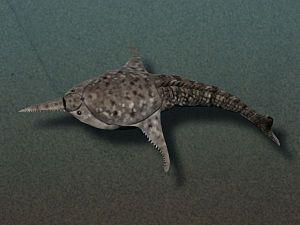
Doryaspis est un genre éteint de poisson primitif sans mâchoire ayant vécu durant le Dévonien inférieur. Des fossiles ont été découverts au Spitzberg.